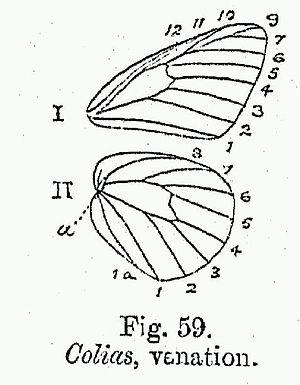
Colias est un genre de lépidoptères de la famille des Pieridae et de la sous-famille des Coliadinae.